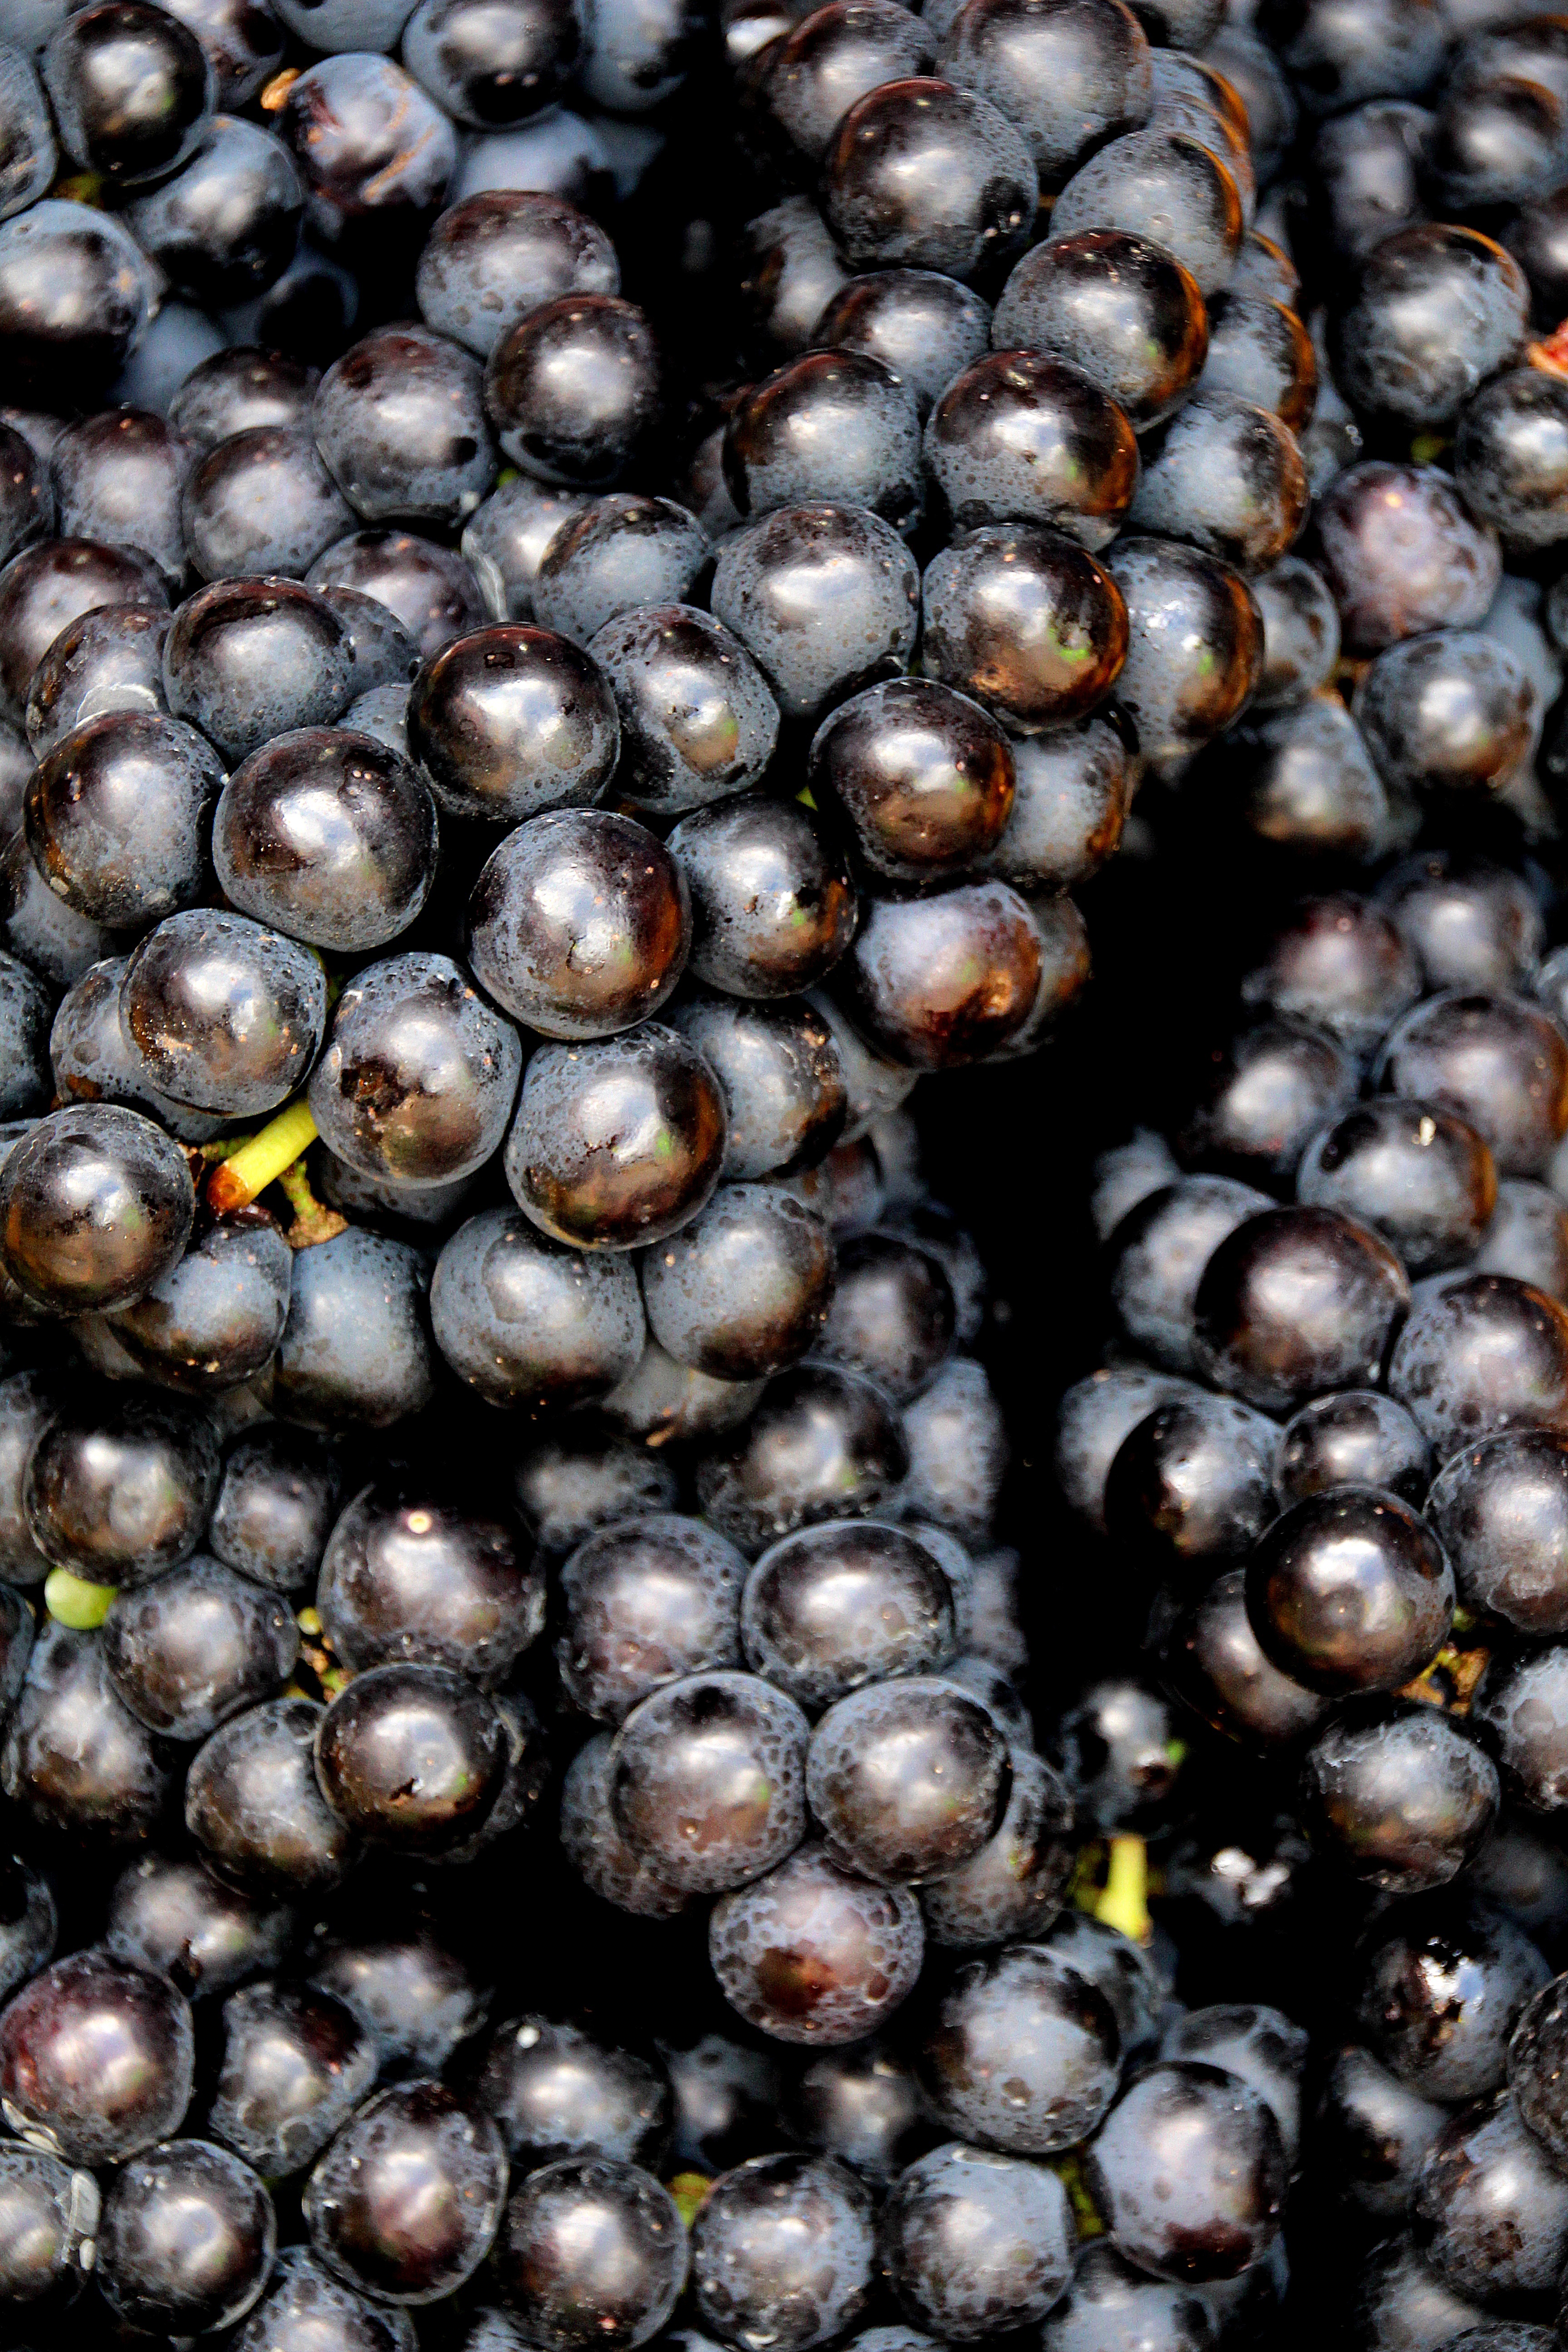
branch, plant, fruit, berry, food, culinary, produce, colorful, painting, close up, display, grapes, fruits, composition, nice, assortment, macro photography, blue grapes